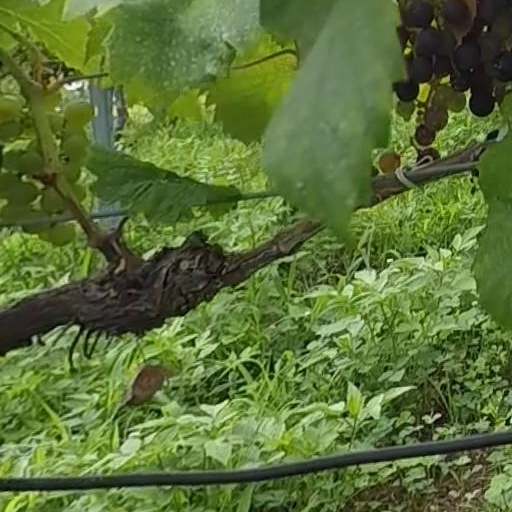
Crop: grape